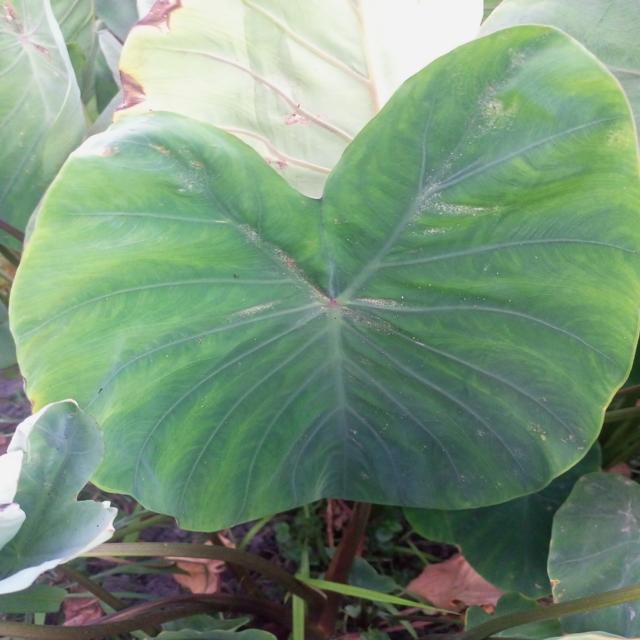
Label: Early_Blight